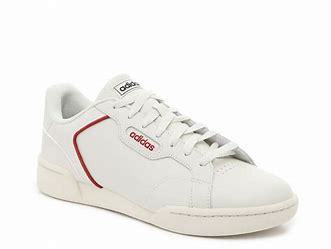
Brand: Adidas
Model: Roguera